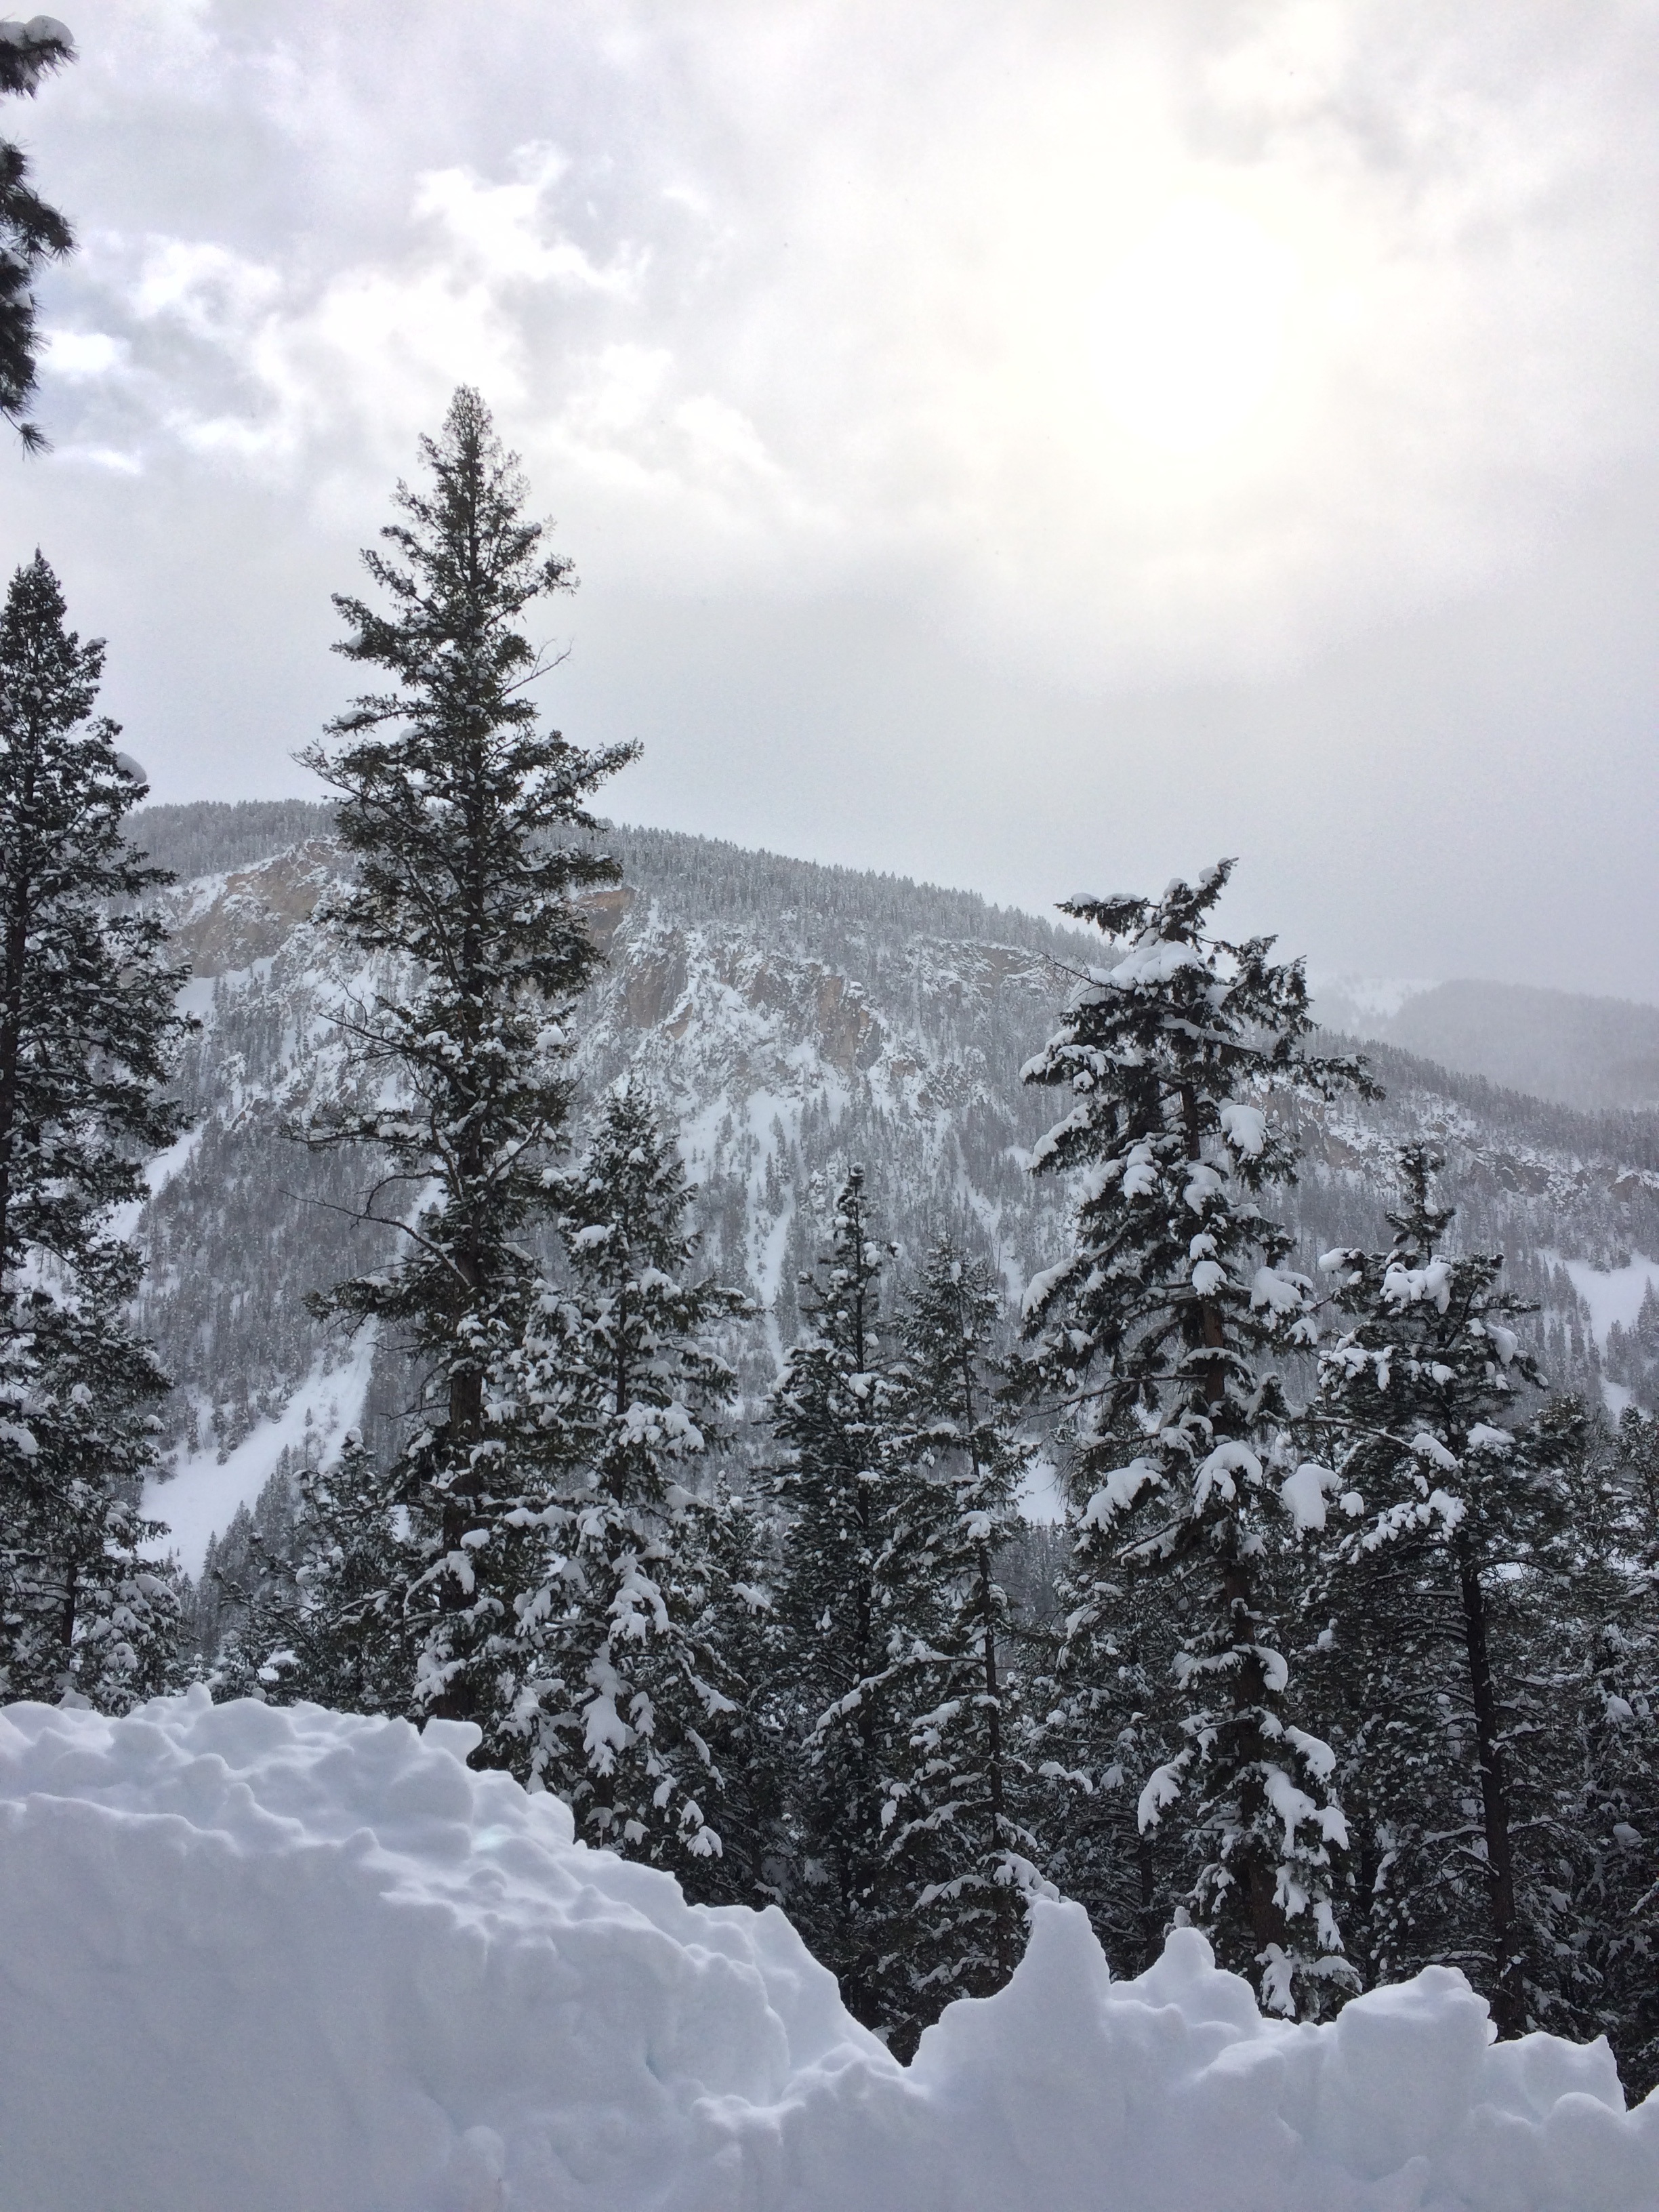
landscape, tree, nature, forest, mountain, snow, winter, mountain range, ice, scenic, scenery, weather, rocky, season, ridge, summit, colorado, alps, colorado mountains, rocky mountains, atmospheric phenomenon, mountainous landforms, geological phenomenon